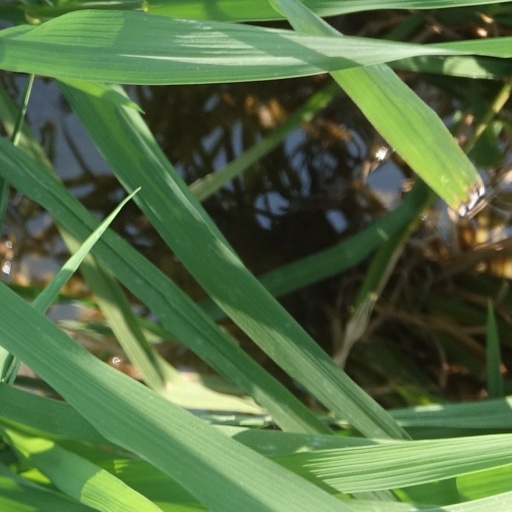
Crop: rice